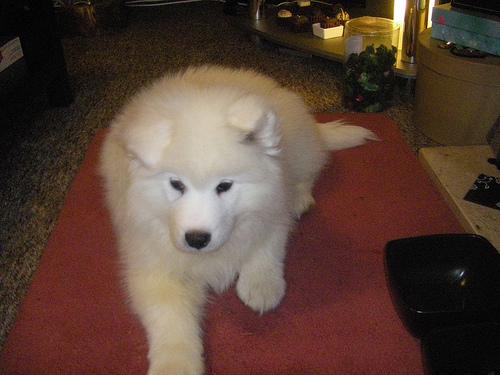
Breed: samoyed